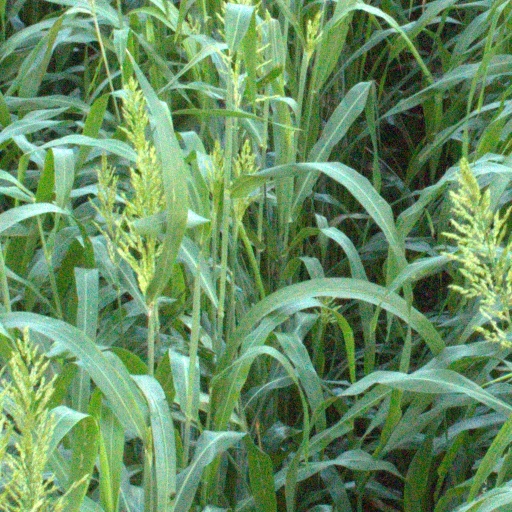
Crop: sorghum